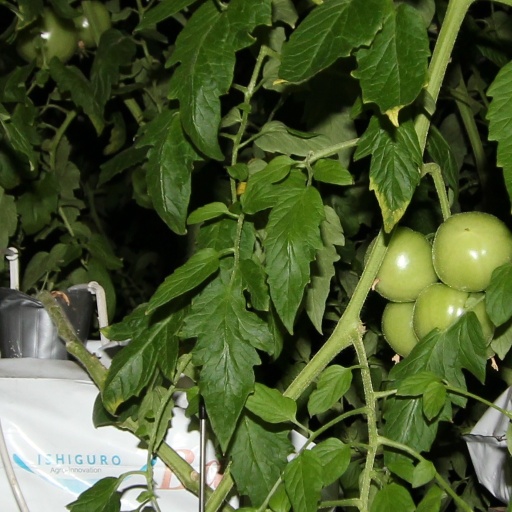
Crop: tomato